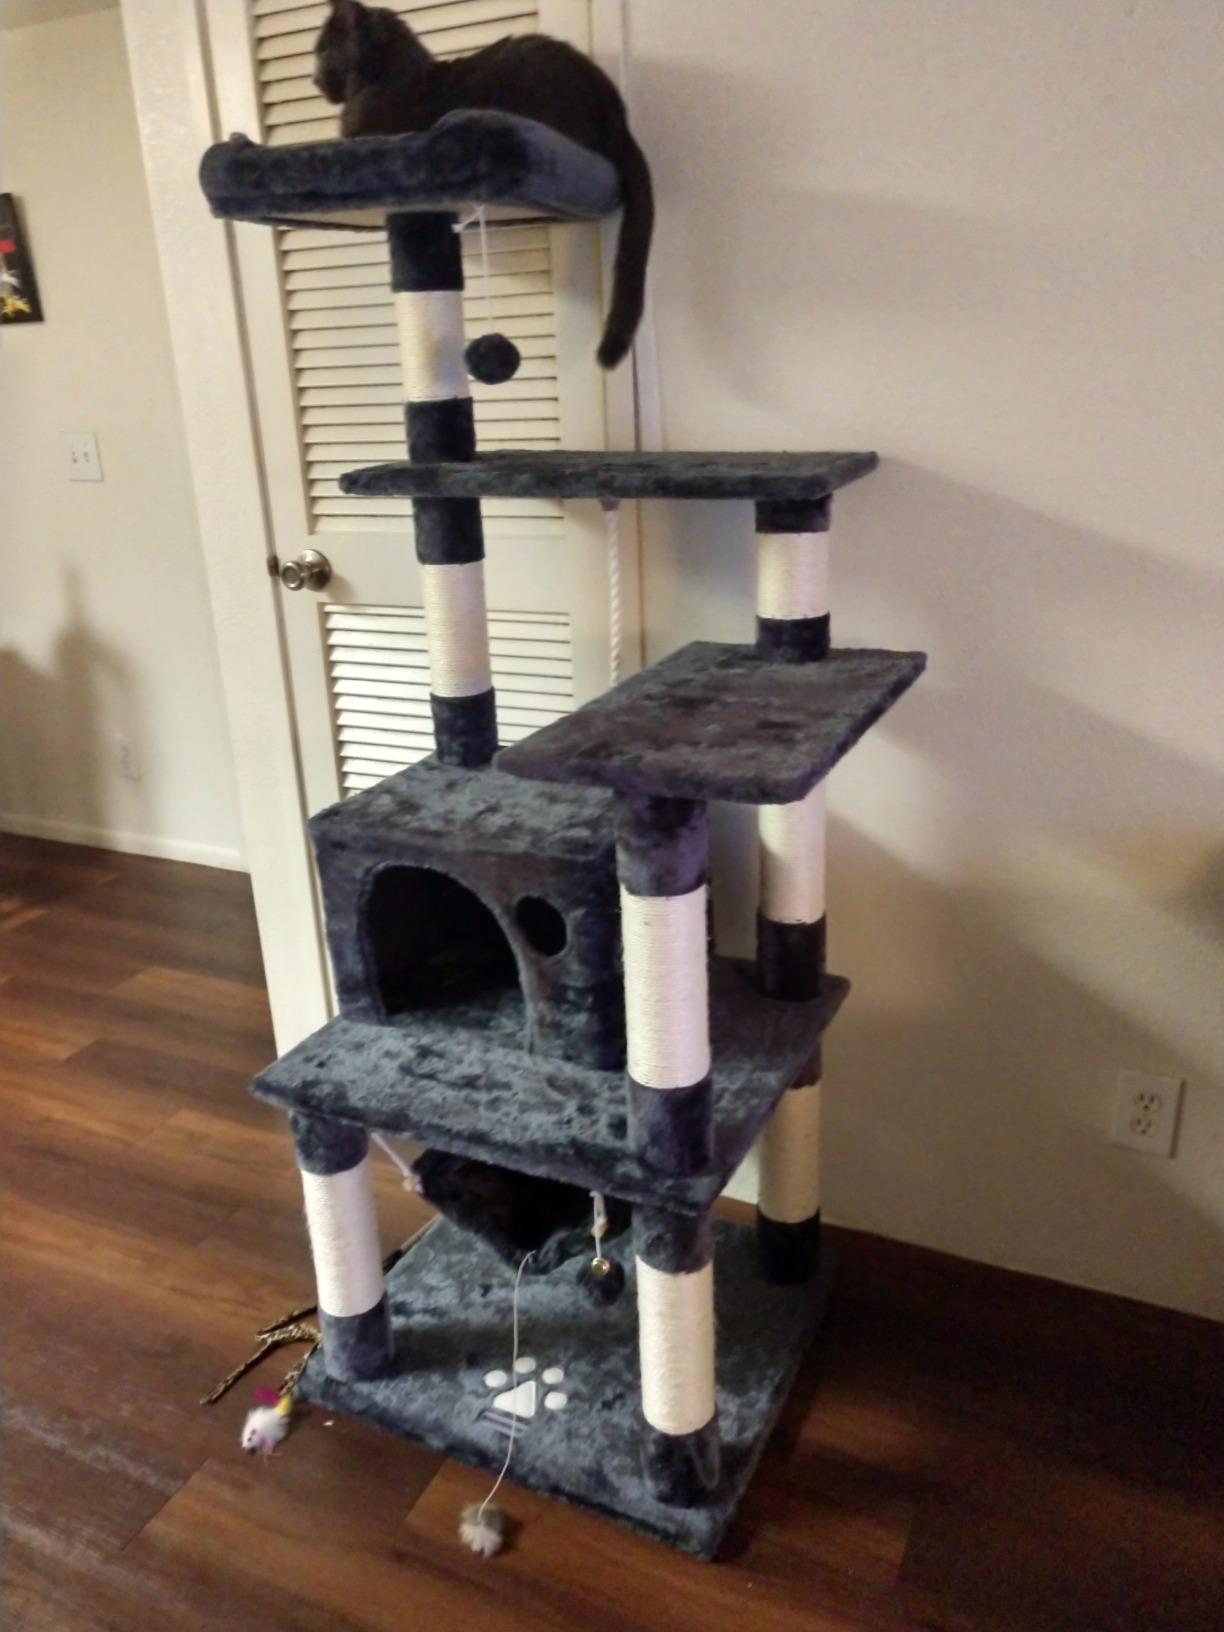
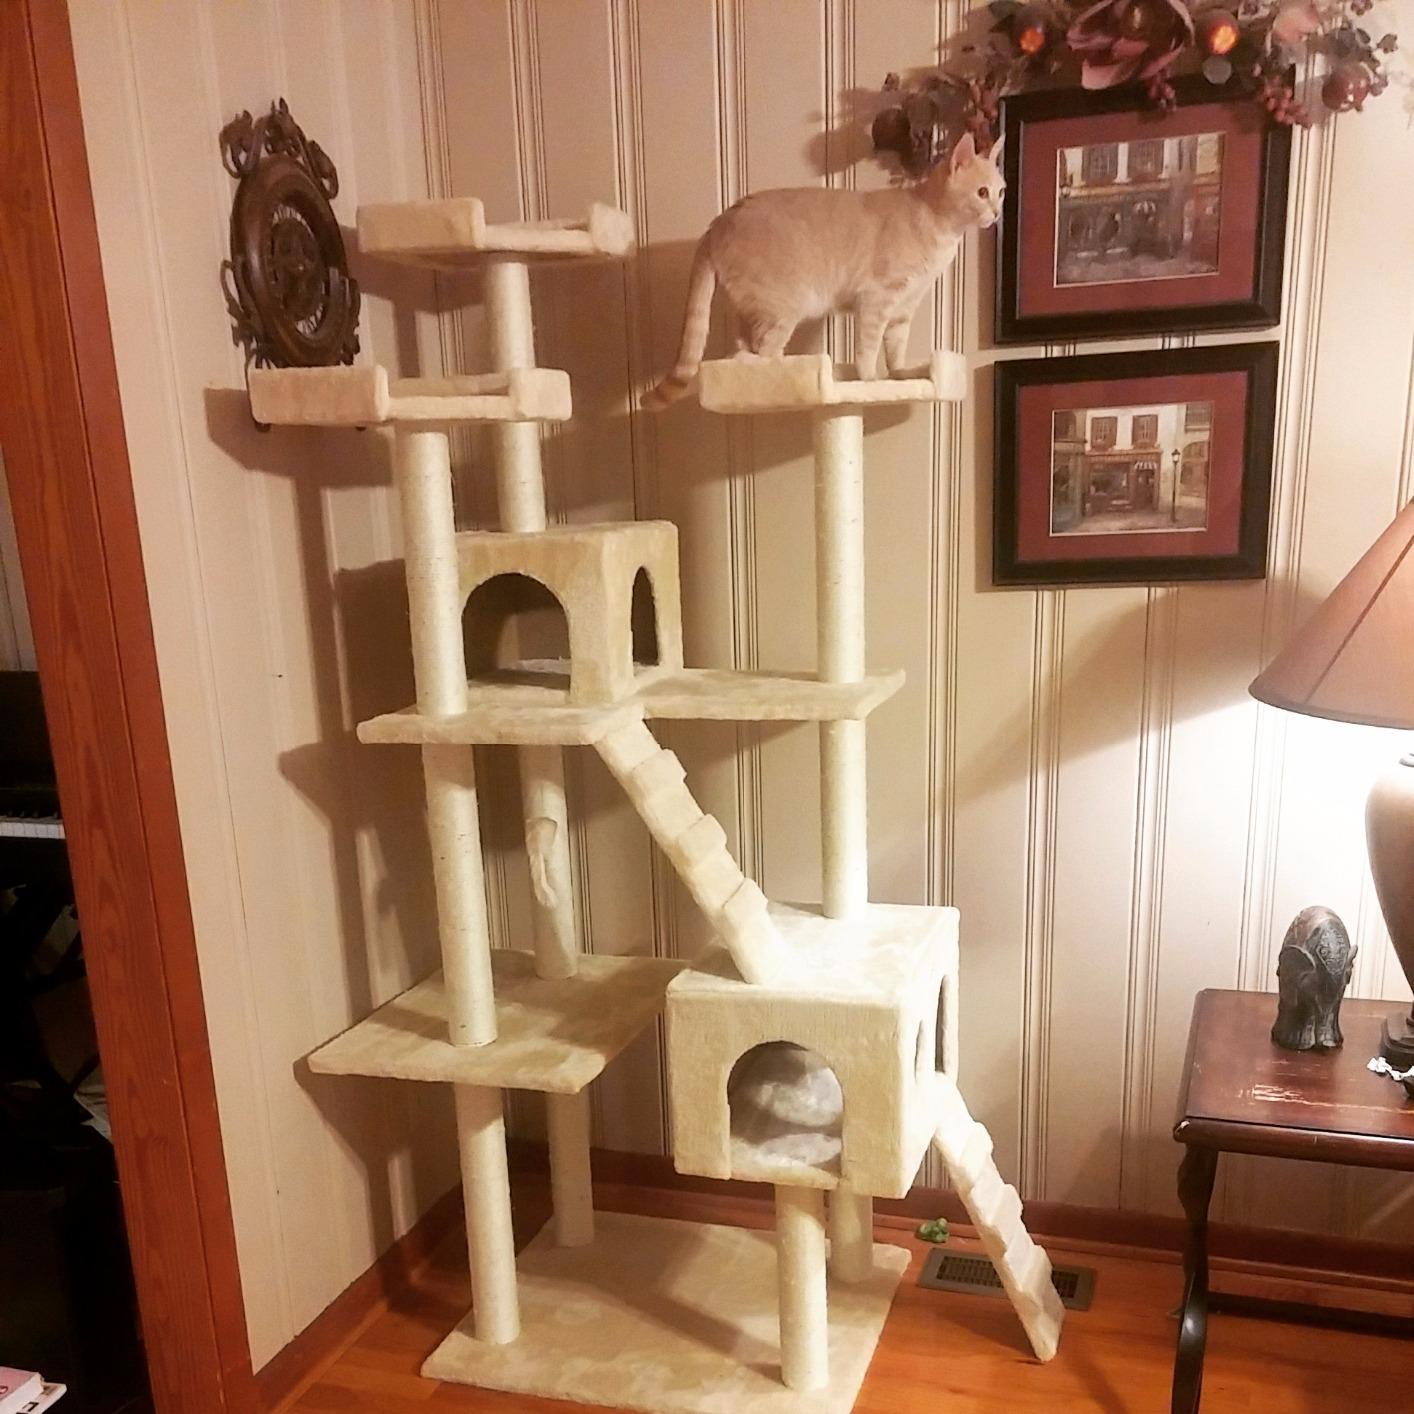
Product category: items_cat tree
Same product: no